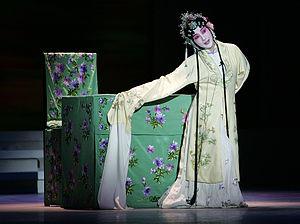
L'opéra chinois ou théâtre chanté traditionnel chinois 戲曲 xìqǔ est synonyme de théâtre chinois jusqu'au XXᵉ siècle. Le 話劇 huaju est le théâtre parlé d'inspiration occidentale introduit au XXᵉ siècle. Il existe une troisième forme de spectacle théâtral populaire, le quyi 曲藝, l'art des conteurs, des chanteurs et des bateleurs qui a souvent inspiré le xiqu. Le terme de xiju 戲劇 désigne le théâtre en général ; il se divise en plusieurs formes principalement marquées par leur origine géographique ou culturelle. La langue ou le dialecte et la forme de musique est la caractéristique principale qui différencie ces différentes formes d'opéra.